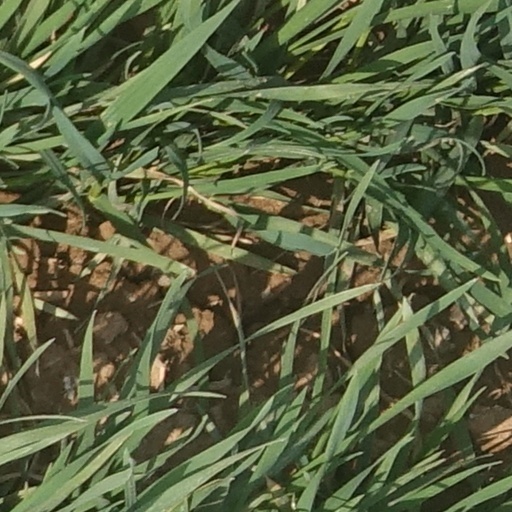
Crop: wheat